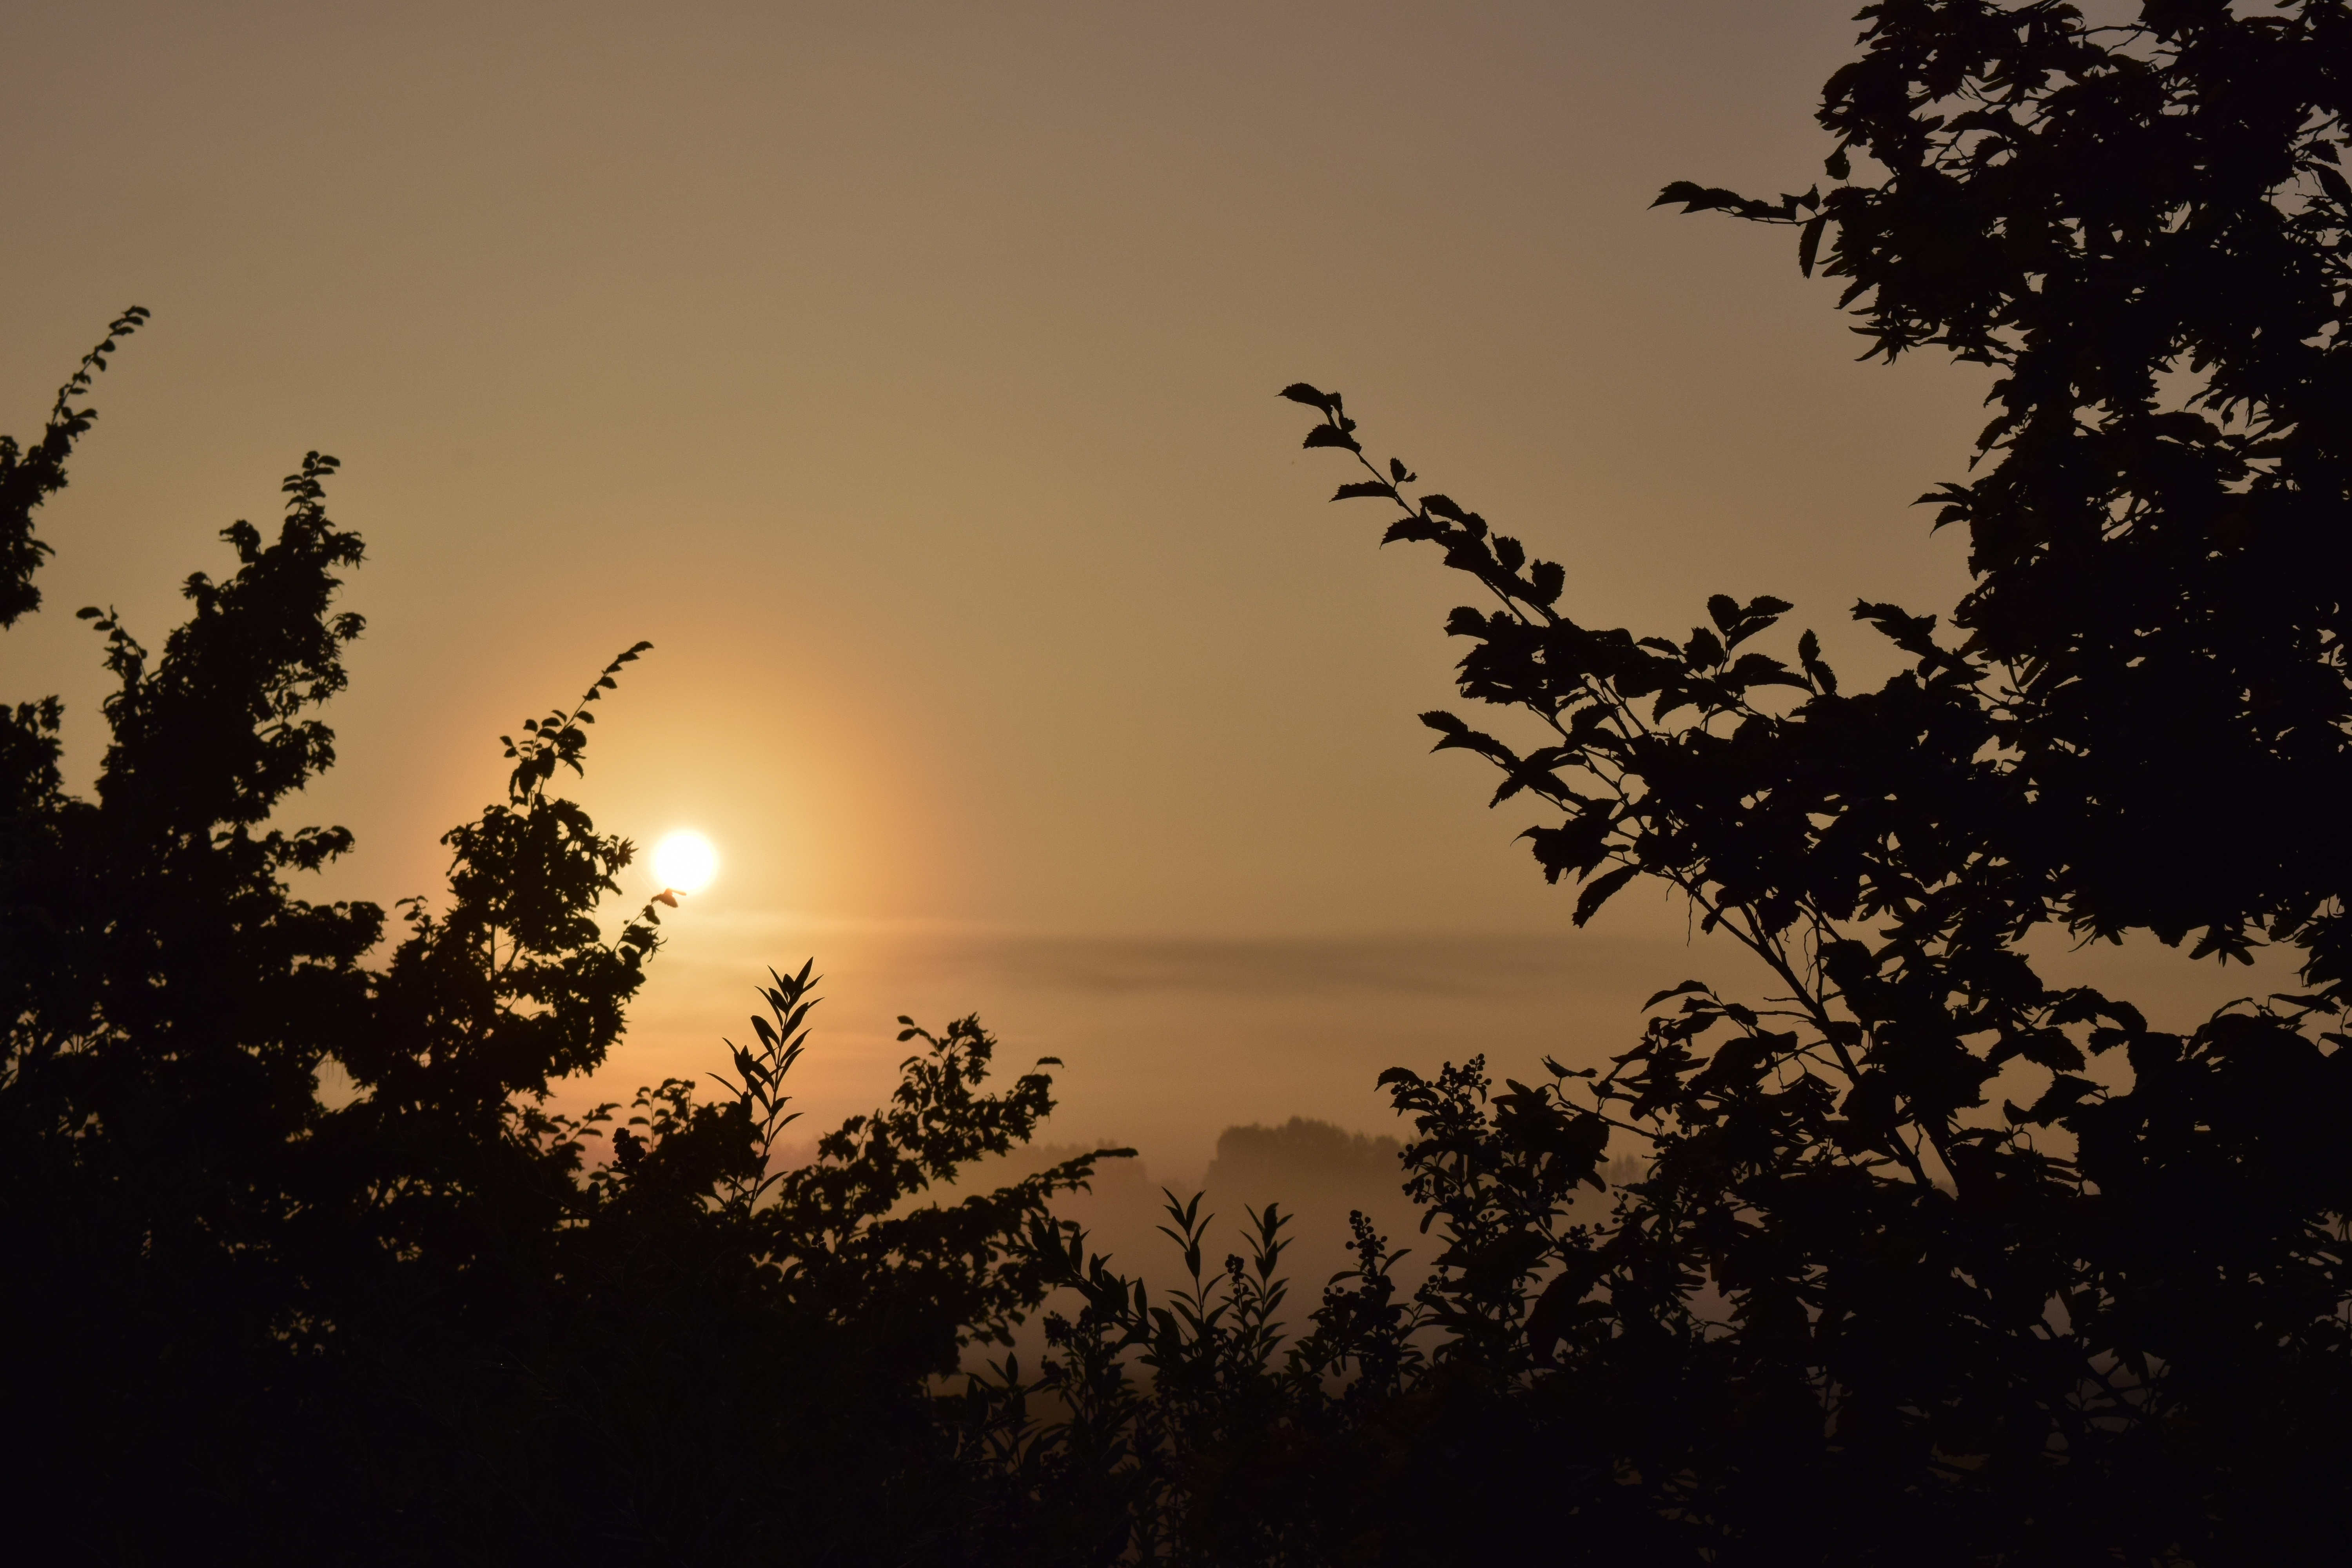
landscape, tree, nature, branch, silhouette, cloud, plant, sky, sun, sunrise, sunset, sunlight, morning, dawn, atmosphere, dusk, evening, peaceful, shadow, romantic, darkness, rest, trees, bright, mood, greeting card, back light, morgenrot, atmospheric phenomenon, woody plant